United Kingdom cladding crisis

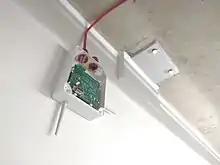
Wireless fire alarm transmitter being retroactively installed in a high-rise block to enable evacuation without a waking watch.

Investigations in the wake of the Grenfell Tower inferno, the Barking Riverside fire in June 2019, and the Bolton Cube fire in November 2019 (which enveloped a building under 18 metres tall, which used combustible materials other than ACM cladding) led to the realisation that far more UK buildings than the ACM-clad ones were not fire-safe, partly due to materials being marketed as meeting regulations which in fact did not, and partly due to builders' failures to comply with regulations in design and construction. Problems included the combustibility of other cladding materials such as high-pressure laminate, combustible balconies, lack of firebreaks in the cavities between walls and insulation, non-regulation-compliant firedoors, and a wide range of other problems. This included some buildings that had already had had their ACM cladding replaced with alternatives which themselves turned out to be unsafe.